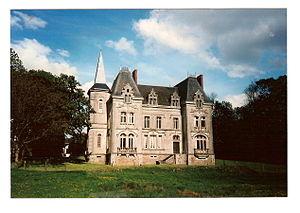
Facade avant Château du Grand Coudray, Villaines-la-Juhel en Mayenne (53700)
Villaines-la-Juhel est une commune française, située dans le département de la Mayenne en région Pays de la Loire, peuplée de 2 808 habitants.
La Mayenne, située dans les Pays de la Loire et dans les anciennes provinces du Maine et de l'Anjou, comprend sur son territoire de nombreux édifices seigneuriaux. On dénombre 279 édifices, dont cinq châteaux-forts.